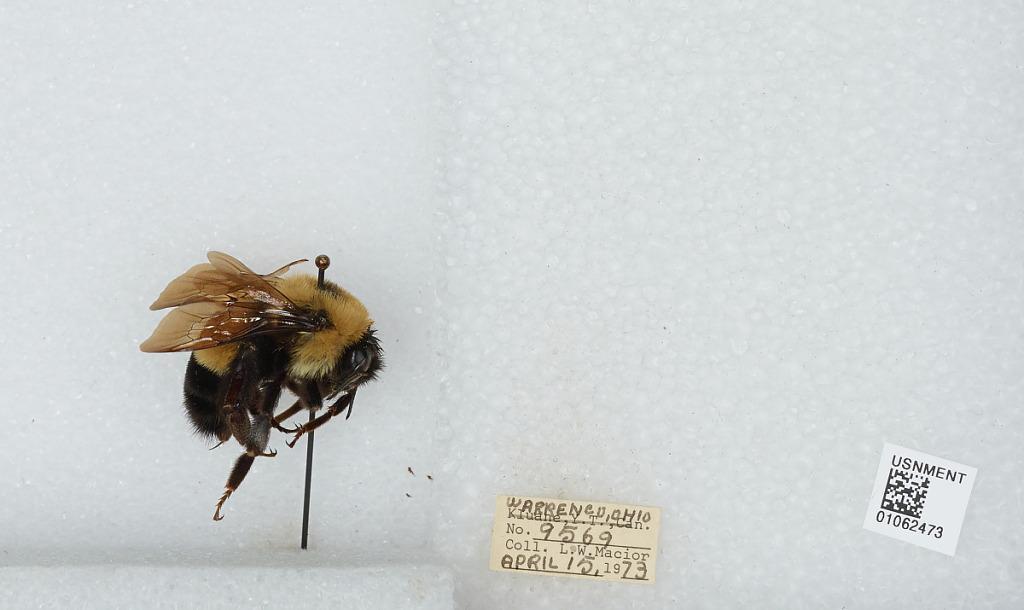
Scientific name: Bombus (Bombus) affinis Cresson
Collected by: L. Macior
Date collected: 1973-4-15
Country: United States
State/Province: Ohio
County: Warren
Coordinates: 39.4242, -84.1856